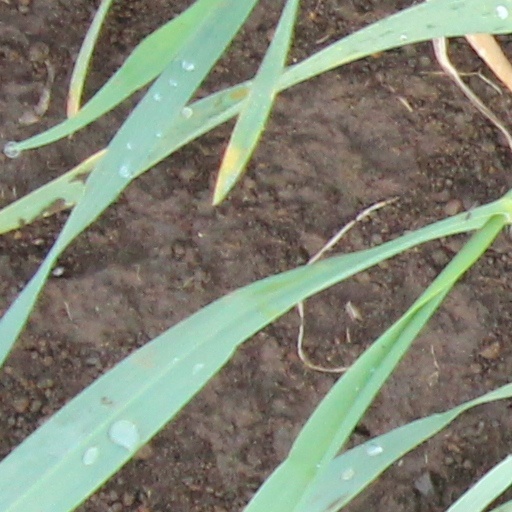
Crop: wheat